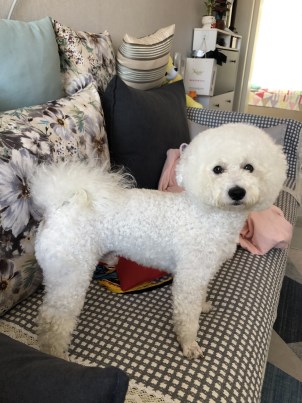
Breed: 3083-n000117-Bichon_Frise